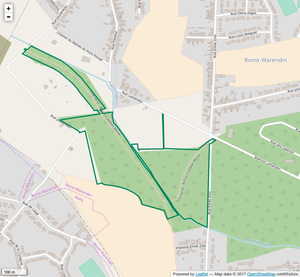
Périmètre de la RNR des Annelles, Lains et Pont Pinnet.
La réserve naturelle régionale des Annelles, Lains et Pont Pinnet est une réserve naturelle régionale située dans les Hauts-de-France. Classée en 2010, elle occupe une surface de 14 hectares et protège un riche patrimoine naturel, en grande partie d'origine anthropique, dont notamment « la vieille tourbière » et le terril de l'Escarpelle.